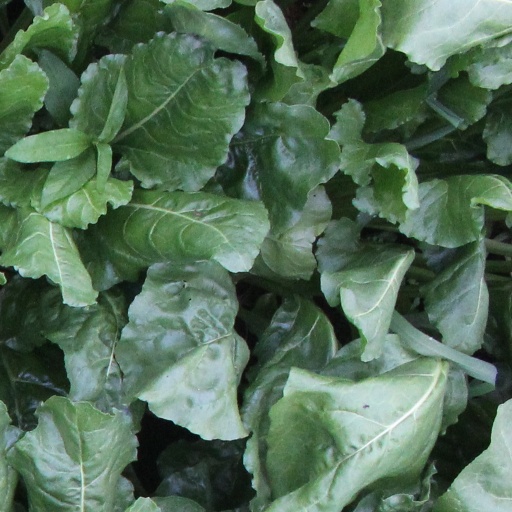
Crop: sugar beet